Belum Caves

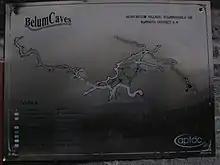
Map of Belum Caves engraved on a Board near entrance

Indian tourists are charged an amount of Rs. 70 for entry, while foreign tourists are charged Rs. 300. At the entrance, there is an electronic cave gate. A metal staircase leads down into the cave.